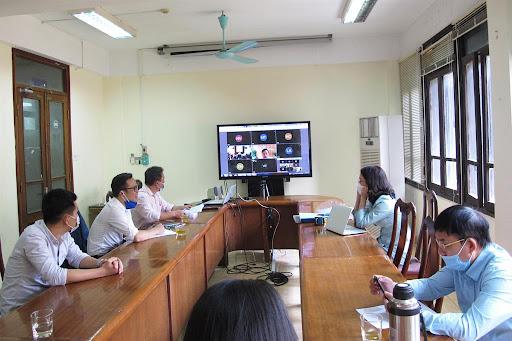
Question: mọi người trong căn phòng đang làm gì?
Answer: mọi người trong căn phòng đang có một cuộc họp trực tuyến